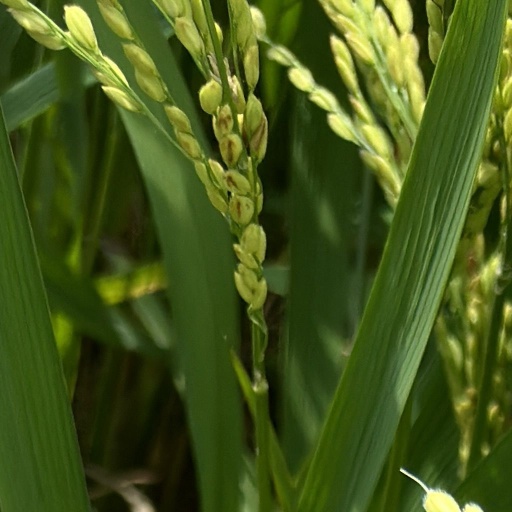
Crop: rice